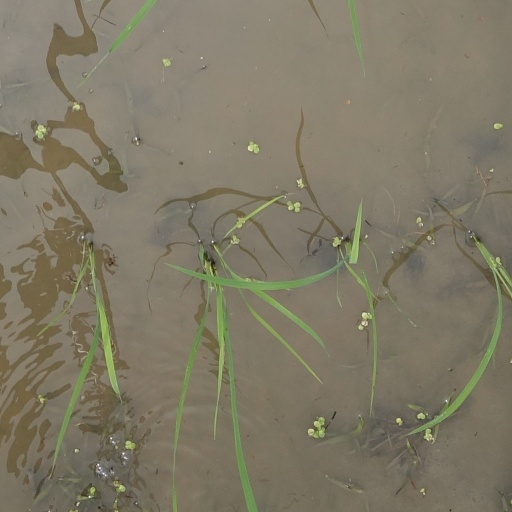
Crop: rice